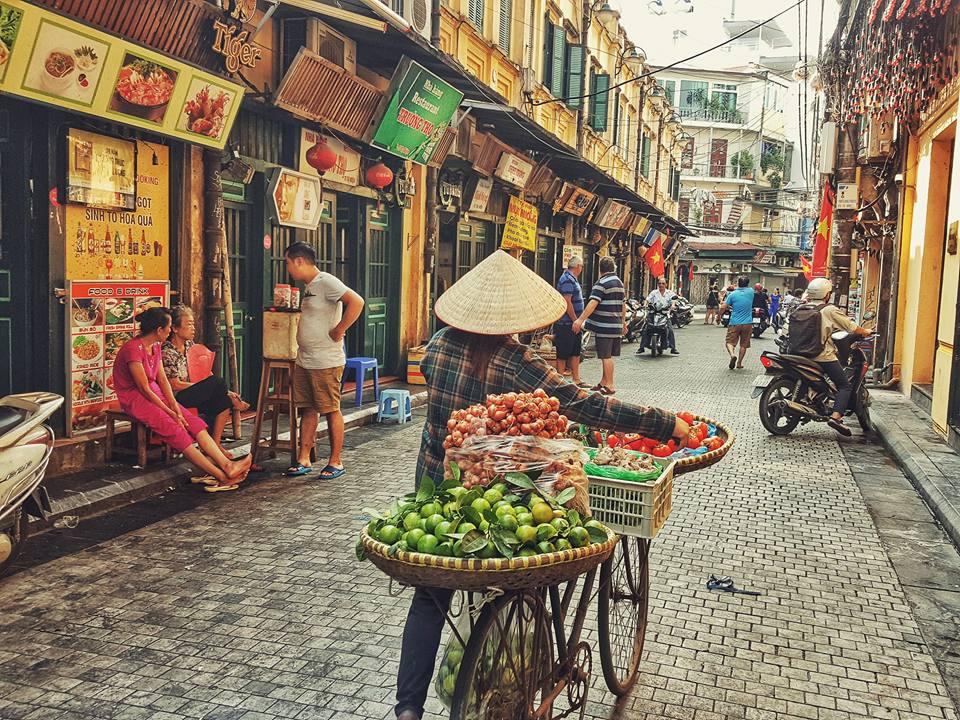
có một người phụ nữ đang dắt chiếc xe đạp chở rau củ quả trên phố